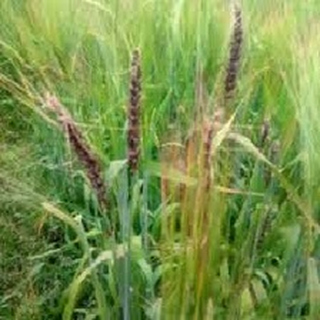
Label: wheat_smut